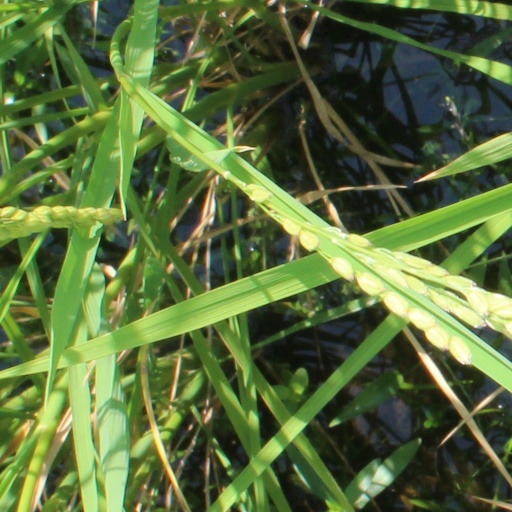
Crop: rice